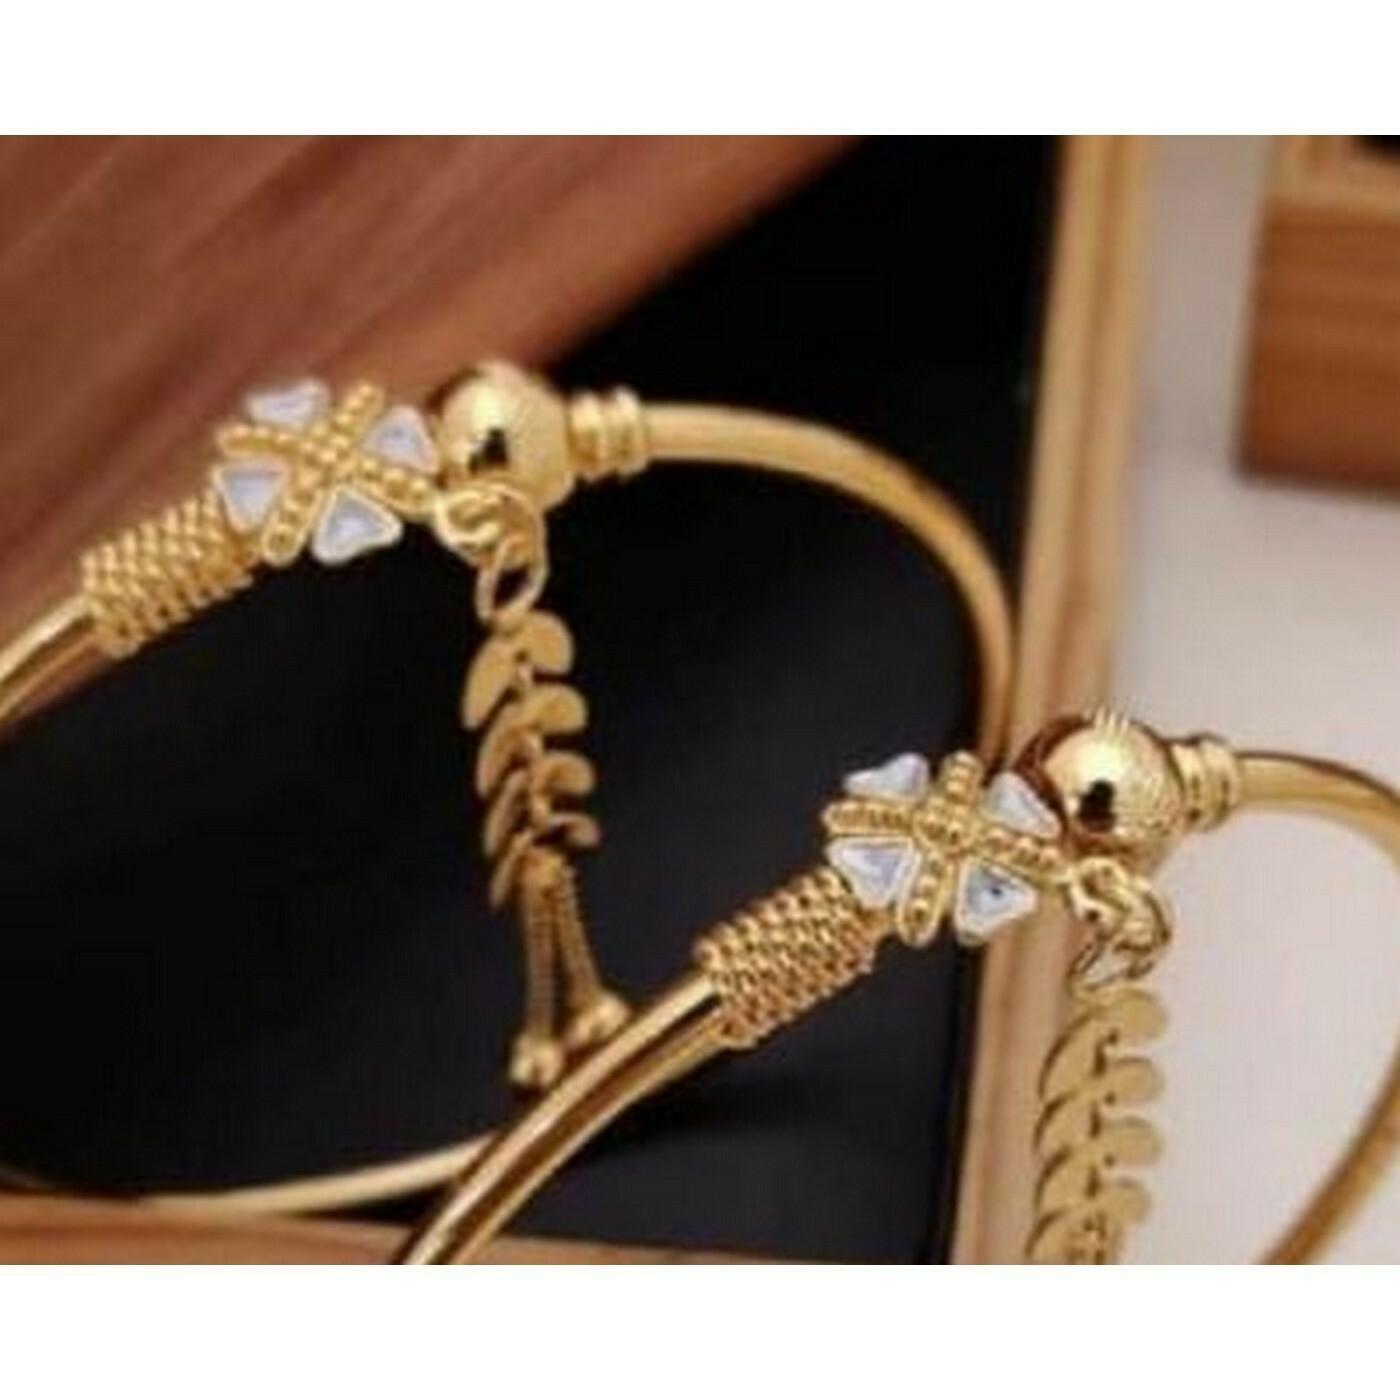
SMARANA Brass Bangel for Women
Type: Bangles
Brand: SMARANA
Price: Rs. 1335
 Shop a variety of fashion jewellery. Complete your look with perfect jewellery for any occasion -Everyday, Office, Party
Features: Brass bangles come in a wide range of elegant and stylish designs, from traditional to contemporary, suitable for various occasions.,Crafted from durable brass, ensuring longevity and resistance to tarnishing.,Many brass bangles feature intricate detailing, including engraving, filigree work, or gemstone embellishments, adding a touch of sophistication.,Brass bangles are available in different finishes, such as polished, antique, matte, or textured, catering to diverse style preferences, Designed for a comfortable and secure fit, with options for adjustable or hinged designs.